Paul Bradshaw (journalist)

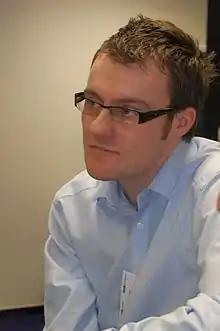
Bradshaw in January 2013

Professor Paul Bradshaw is an online journalist and blogger, who leads the MA in Data Journalism at Birmingham City University. He manages his own blog, the Online Journalism Blog (OJB), and was the co-founder of Help Me Investigate, an investigative journalism website funded by Channel 4 and Screen WM. He has written for journalism.co.uk, "Press Gazette", The Guardian's Data Blog, Nieman Reports and the Poynter Institute in the US. From 2010 to 2015 he was also a visiting professor at City University's School of Journalism in London. From 2015 to 2020 he worked with the BBC England data unit and since 2020 he has worked with the BBC Shared Data Unit.